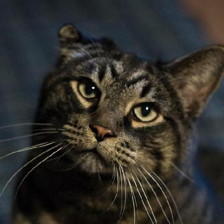
Label: animals